2011 Italian Grand Prix

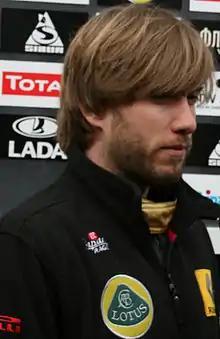
The Renault team announced that Nick Heidfeld would be replaced for the rest of the season, by Bruno Senna.

Bruno Senna replaced Nick Heidfeld at Renault for the Belgian Grand Prix, though Heidfeld expressed dissatisfaction with the appointment and stated that he hoped to return to racing for them at the and to finish the season driving for Renault, going so far to launch legal action against the team. In the week before the Italian Grand Prix, it was announced that Heidfeld and Renault had reached a settlement, allowing Senna to complete the season in Heidfeld's place. Senna's appointment prompted four new sponsors – Brazilian telecommunications company Embratel, oil and natural gas company OGX, personal care brand Gillette and pharmaceutical company Auden McKenzie – to join the team.